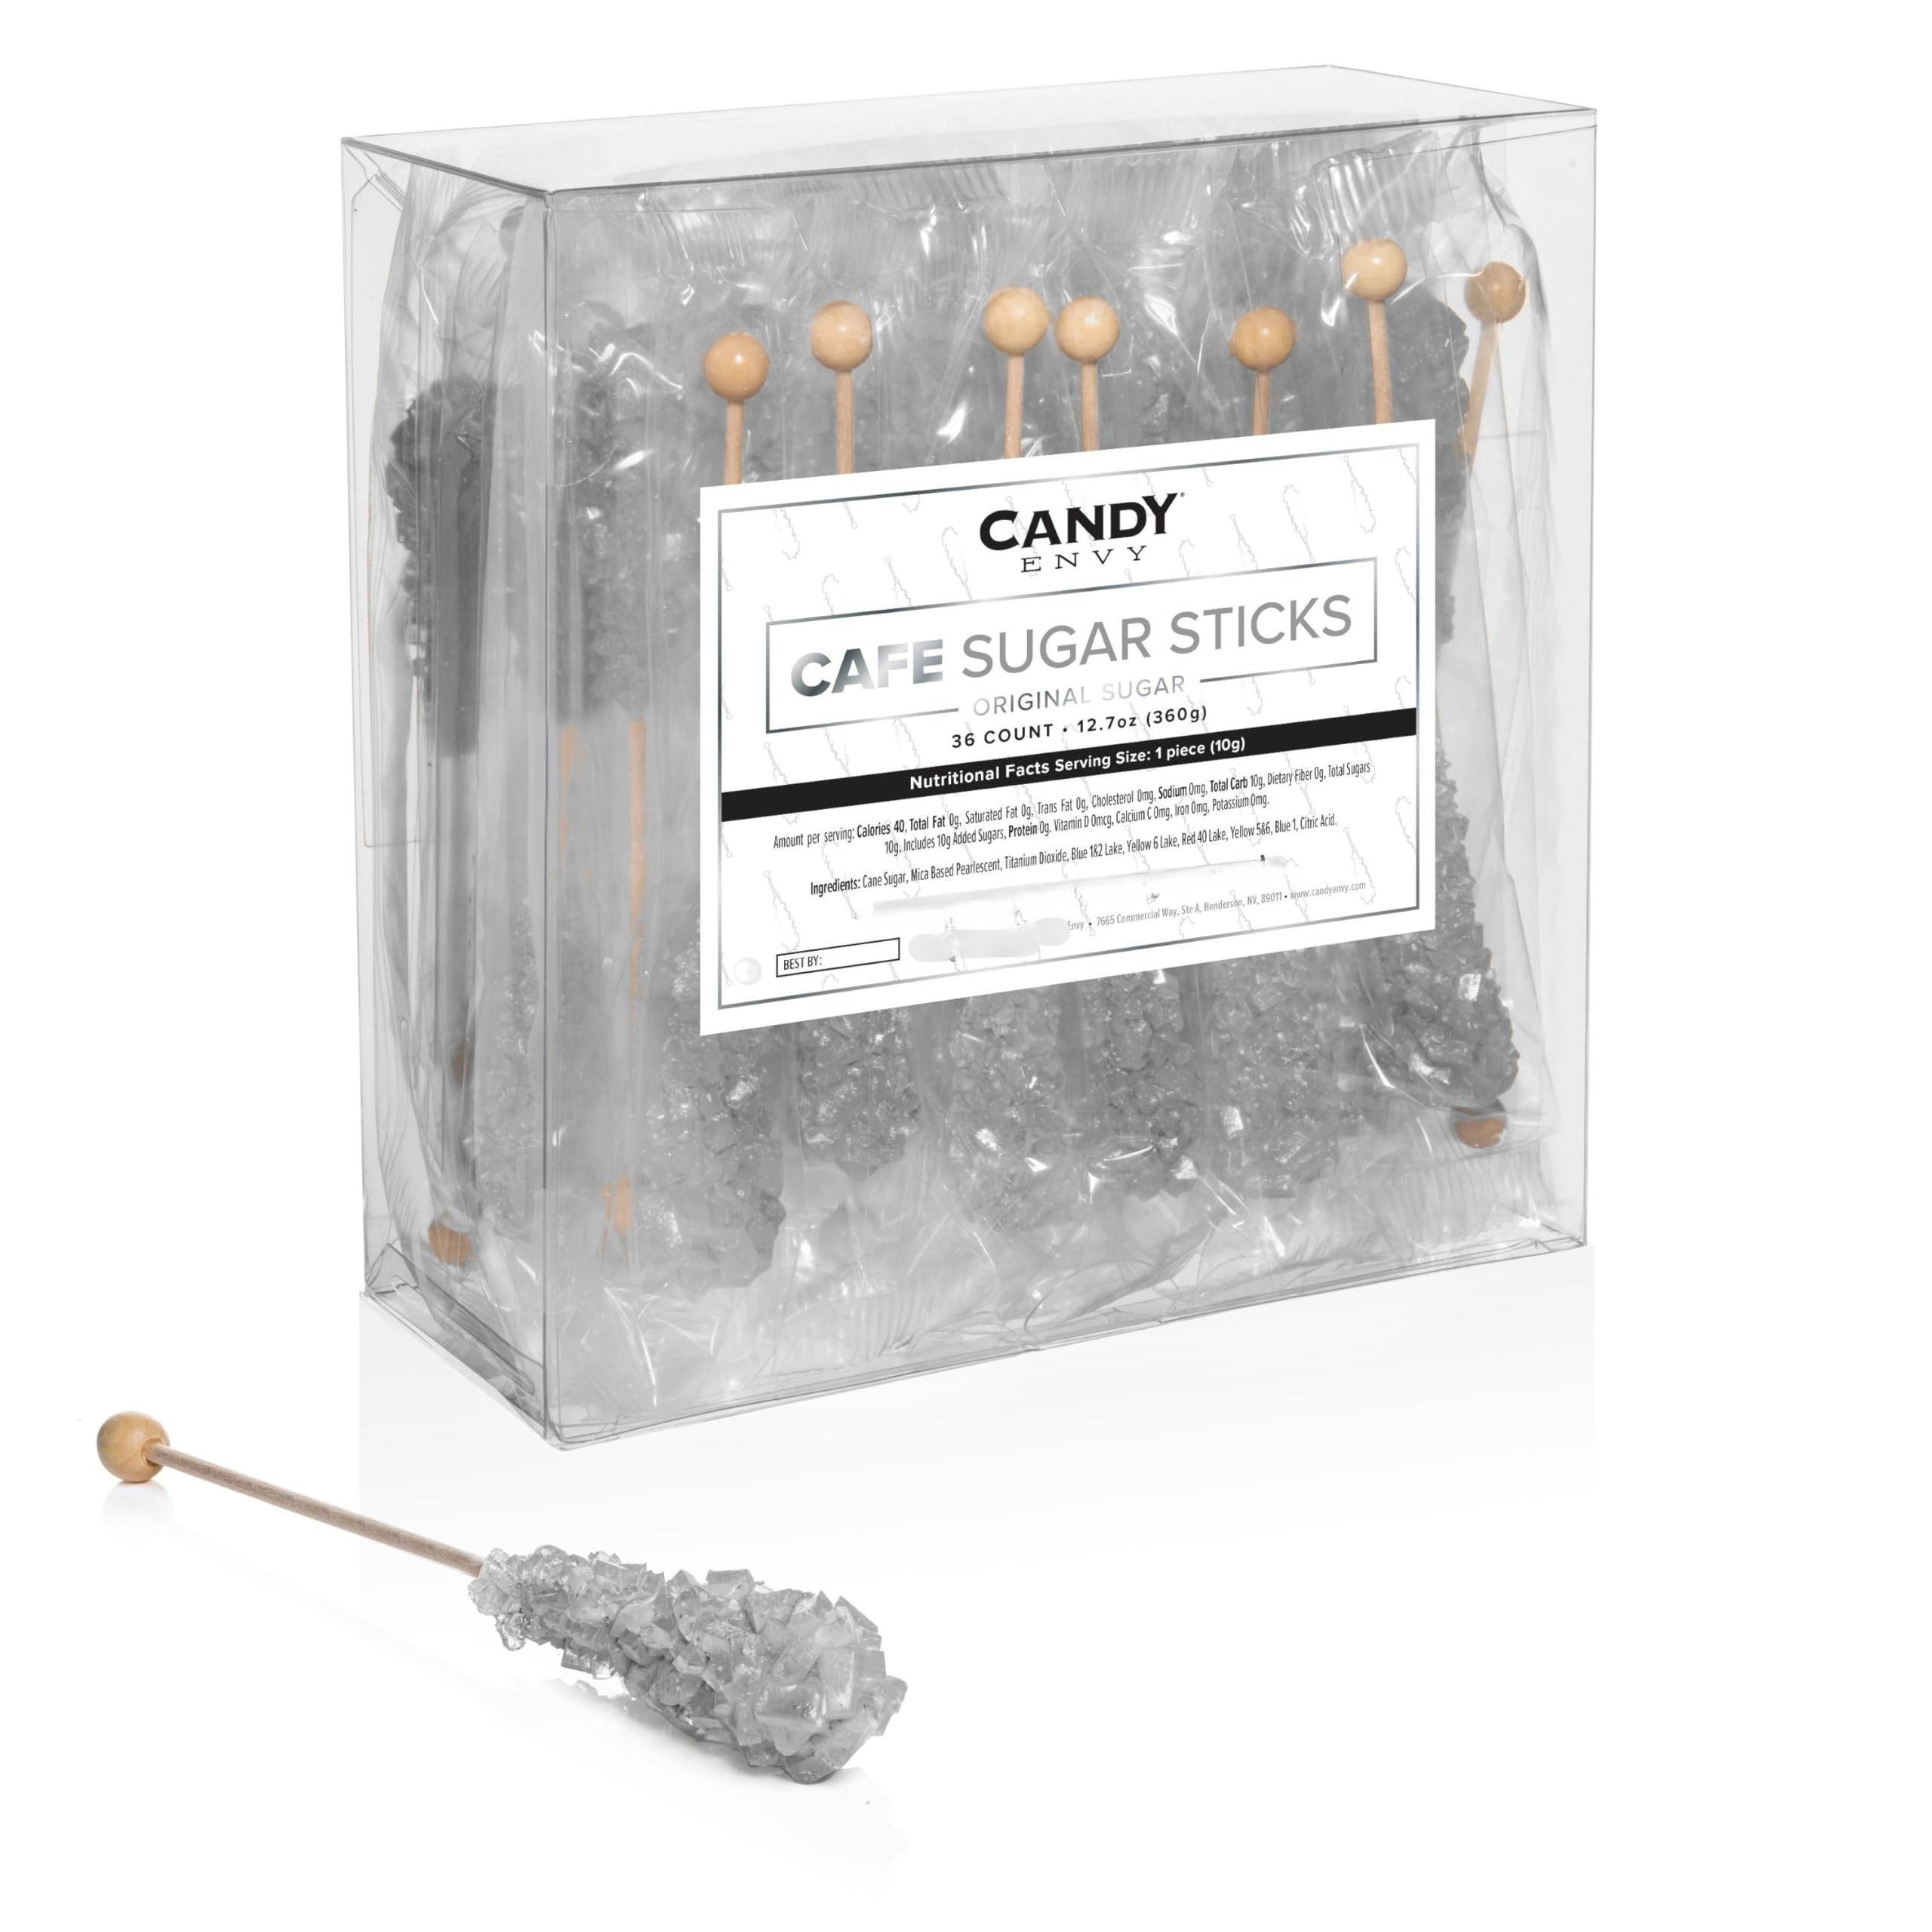
Item Name: Candy Envy - Silver Café Sugar Sticks Mini Rock Candy - 36 Individually Wrapped Silver Treats - Original Sugar Flavored
Bullet Point 1: 36 Individually Wrapped Silver Café Sugar Sticks Mini Rock Candy
Bullet Point 2: Original Sugar!
Bullet Point 3: Our Mini Rock Candy Sugar Sticks are perfect addition to your coffee or cocktail bar or as a party favor handout
Bullet Point 4: Enjoy mini goodness with every 10 Gram Stick! Each Café Sugar Stick is the equivalent of 2 1/2 sugar cubes!
Bullet Point 5: Certified OU Kosher
Product Description: Cafe Rock Candy Sticks - Individually Wrapped (Silver, 36 Pack). Perfect for Coffee, Tea, or other beverages when they need a little extra sweetness!
Value: nan
Unit: None

Price: 29.99